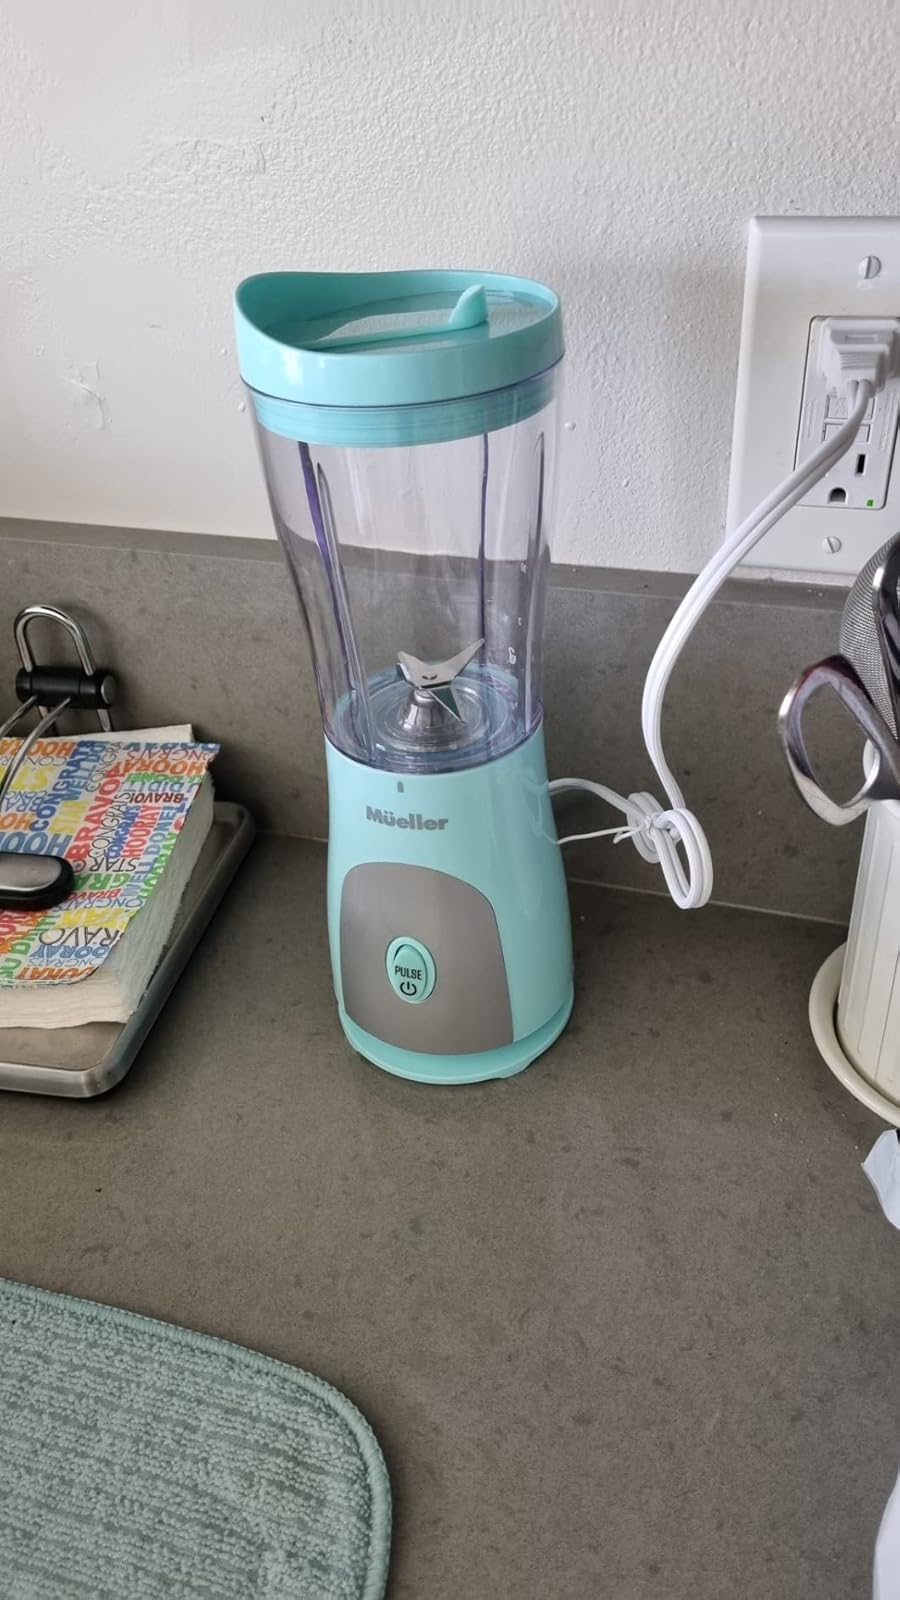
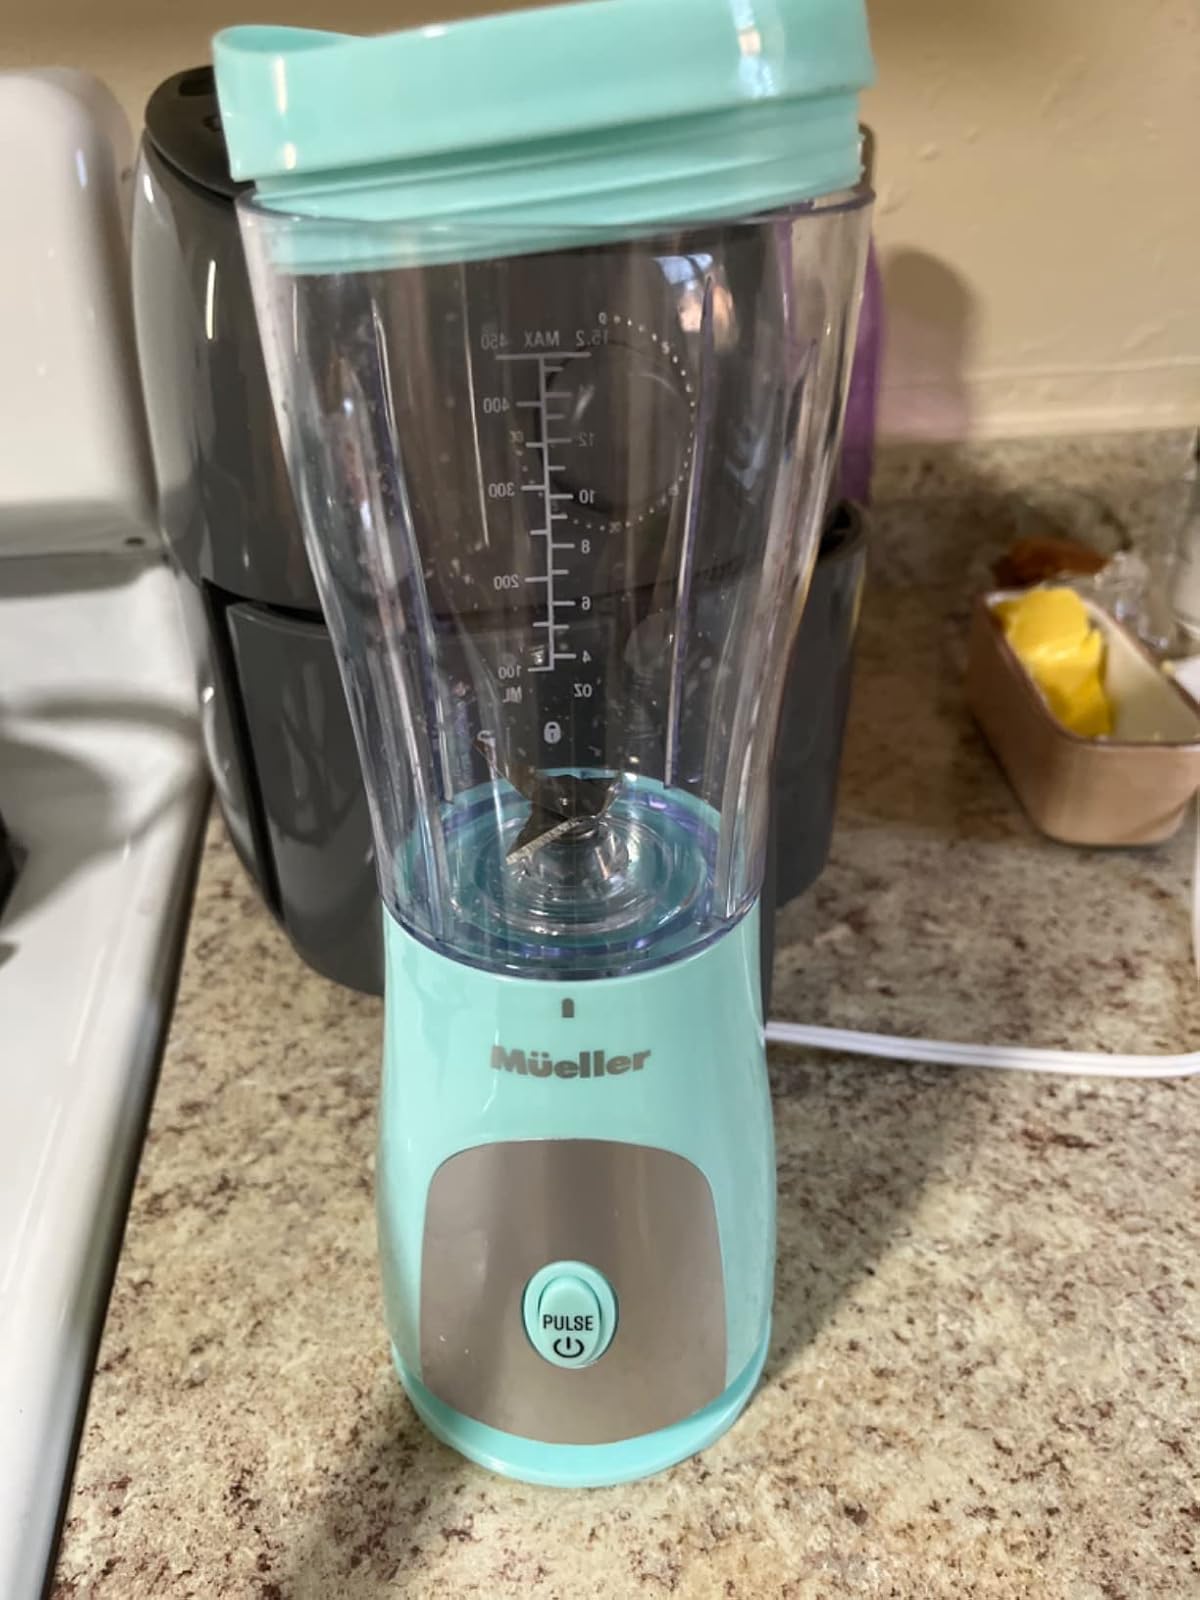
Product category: items_blender
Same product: yes